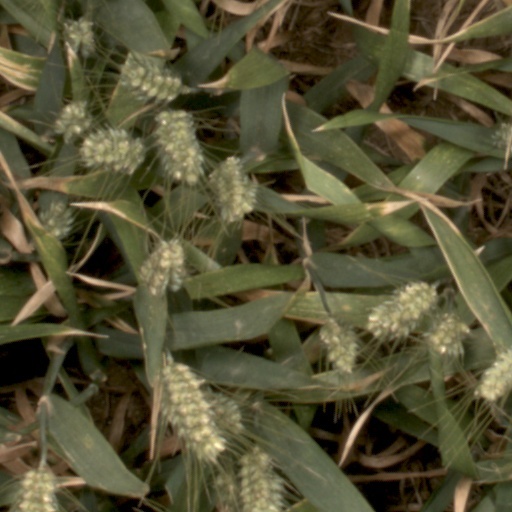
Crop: wheat